John Nemechek

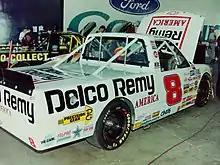
Nemechek's 1996 truck

The younger brother of four-time NASCAR Cup Series race winner Joe Nemechek, John followed his brother into racing, participating in his first race at the age of twelve in an 80 class dirtbike race. After a quick progression to the 250cc class, he moved onto mini-stock cars, where he raced against his brother, and eventually late-model stocks.